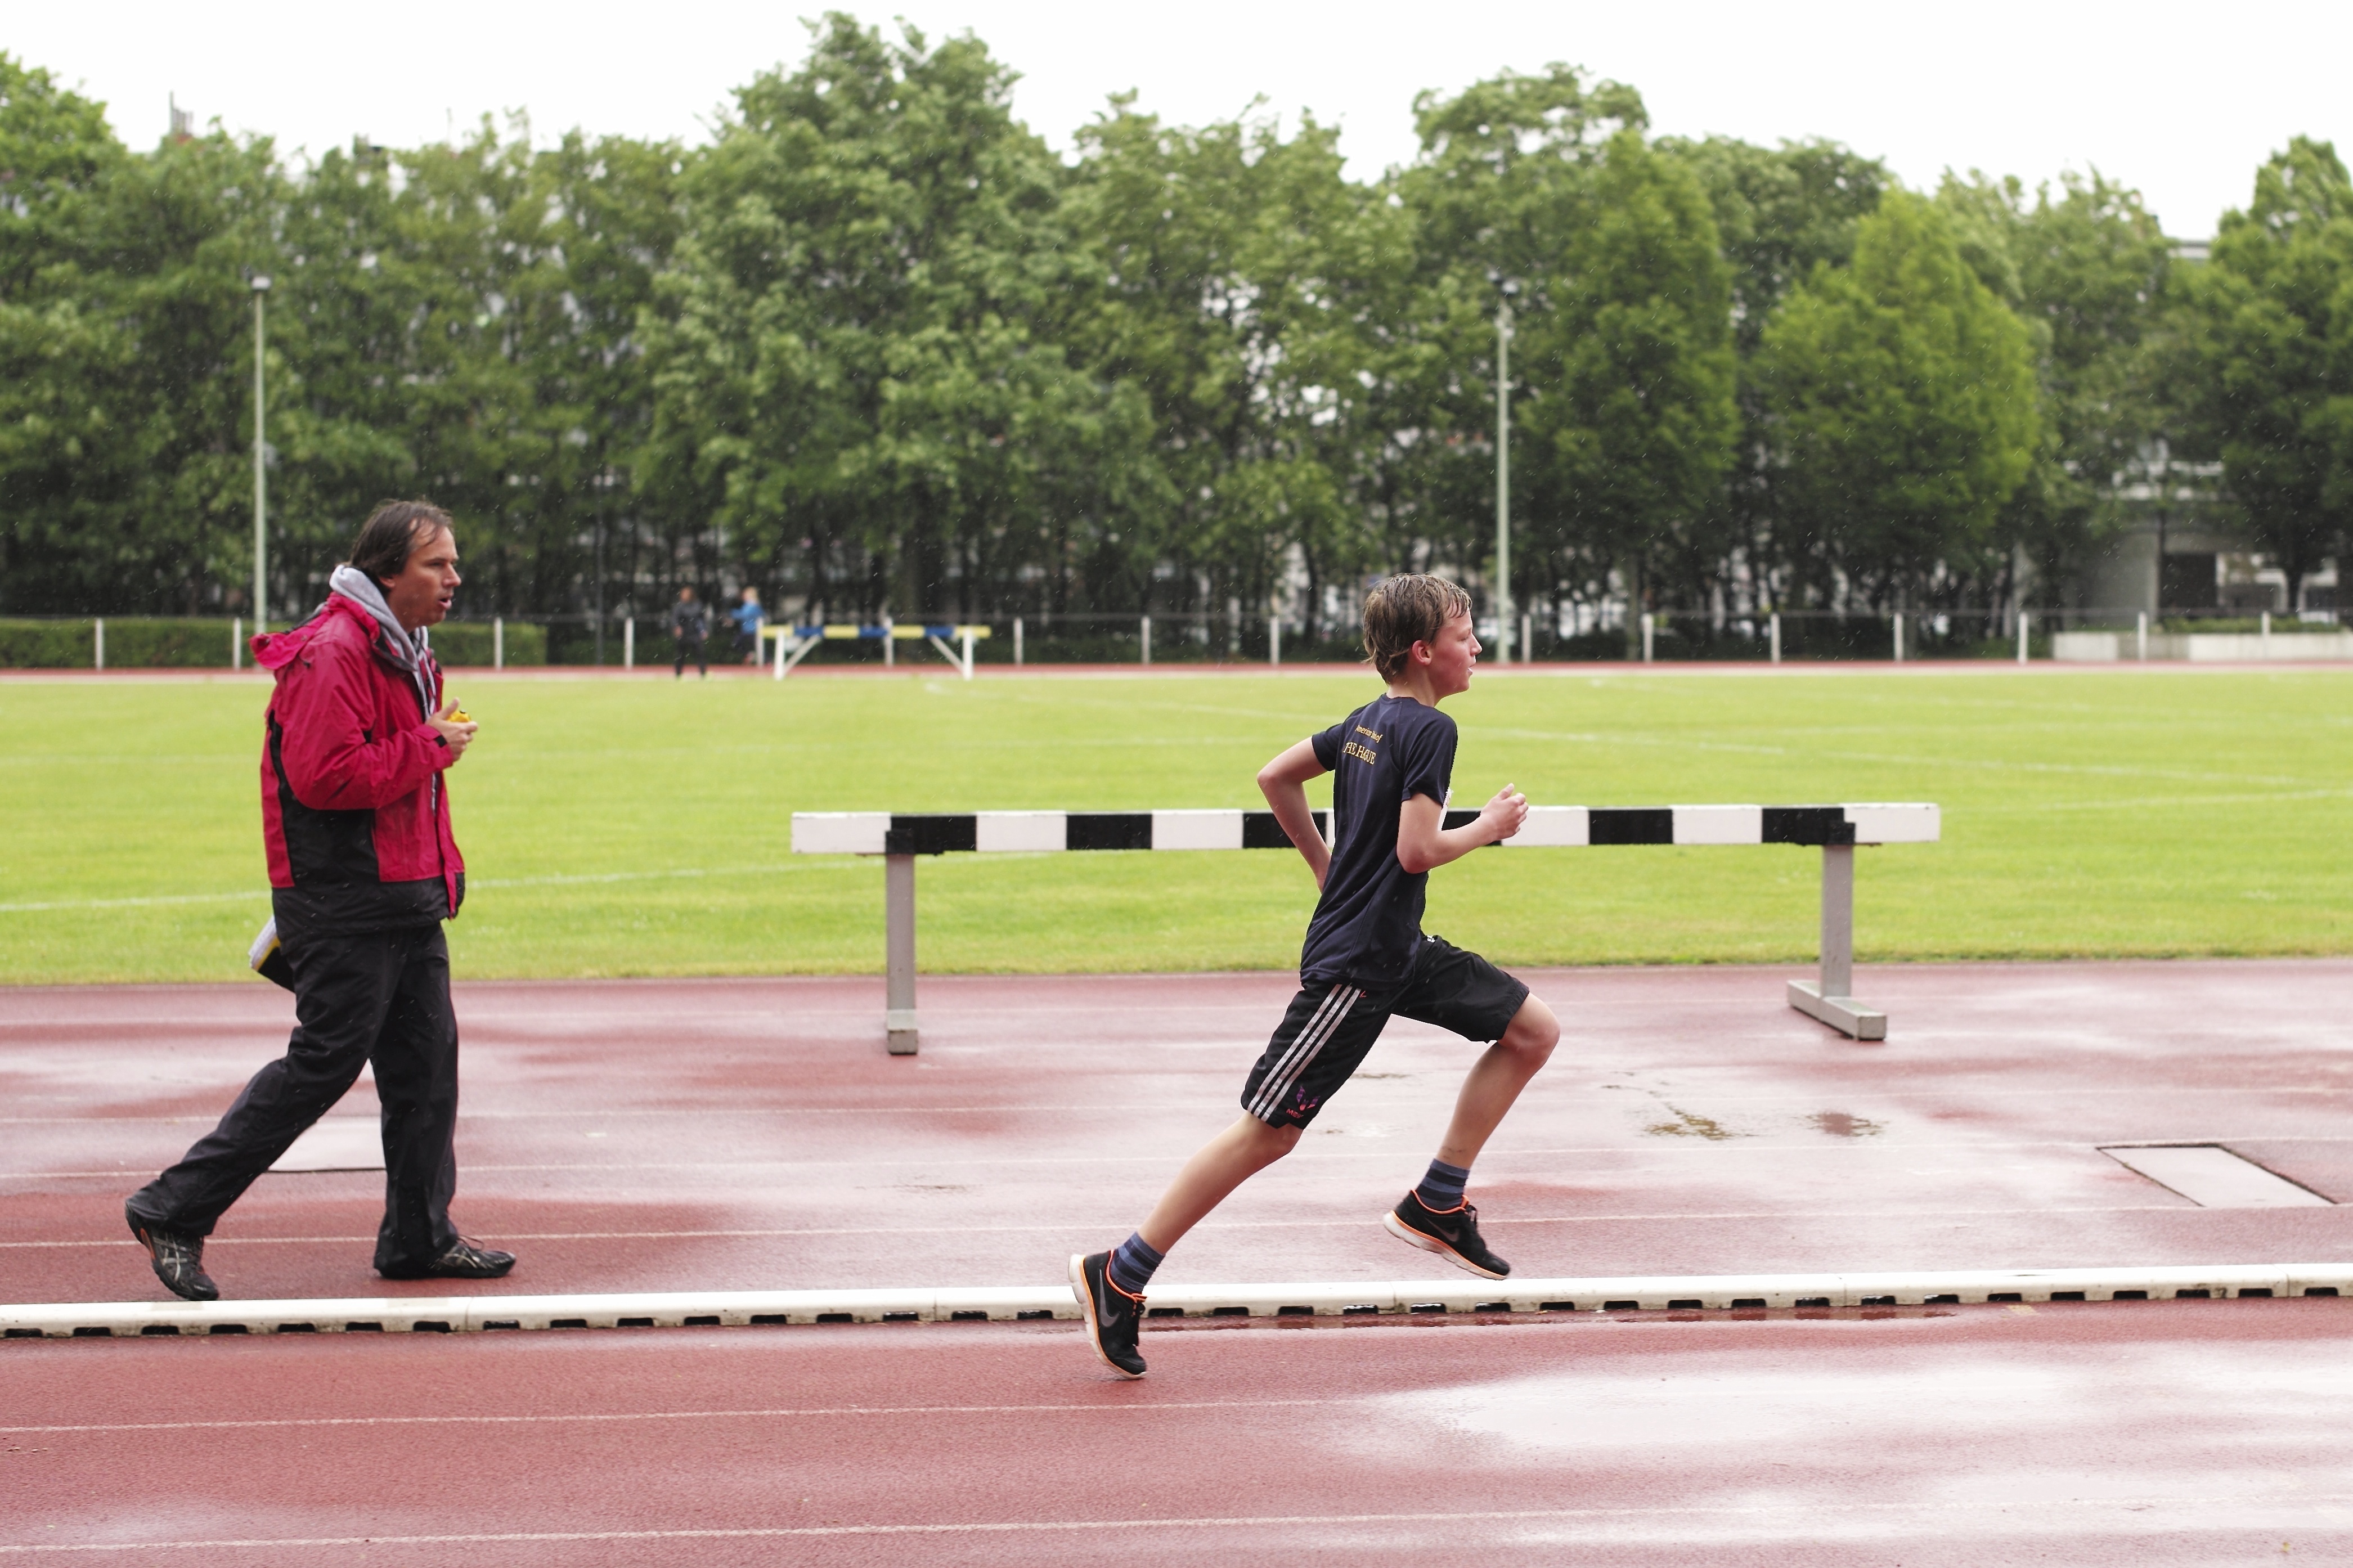
girl, track, sport, boy, running, run, runner, player, pitch, competition, sports, highschool, athletics, meet, sprint, trackfield, softball, sport venue, bat and ball games